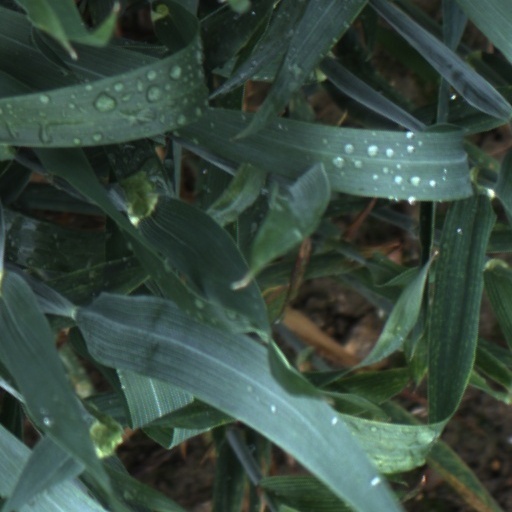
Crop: wheat